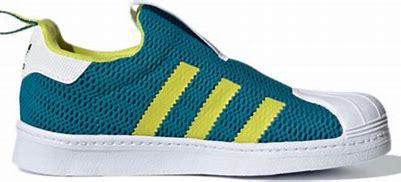
Brand: adidas
Model: originals BP Adidas Originals Superstar 360 C